Lepidopteris

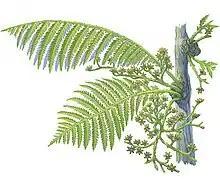
Whole plant reconstruction of "Lepidopteris ottonis" with "Antevsia zeilleri" pollen organs, from the Late Triassic of Europe

In the form generic system of paleobotany "Lepidopteris" is used only for leaves, which are fern-like with pinnules attached to the rachis as well as the pinnae. The cuticle of the leaves is thick and has a distinctive cuticular structure with stomatal opening overhung by papillae. This structure has been used to link the fossil leaves with well-preserved reproductive structures in the same deposits. The ovules are commonly arranged in peltate structures which have been used to assign "Lepidopteris" to the Order Peltaspermales. Not all leaf species are associated with reproductive material, but well-established associations include the following.